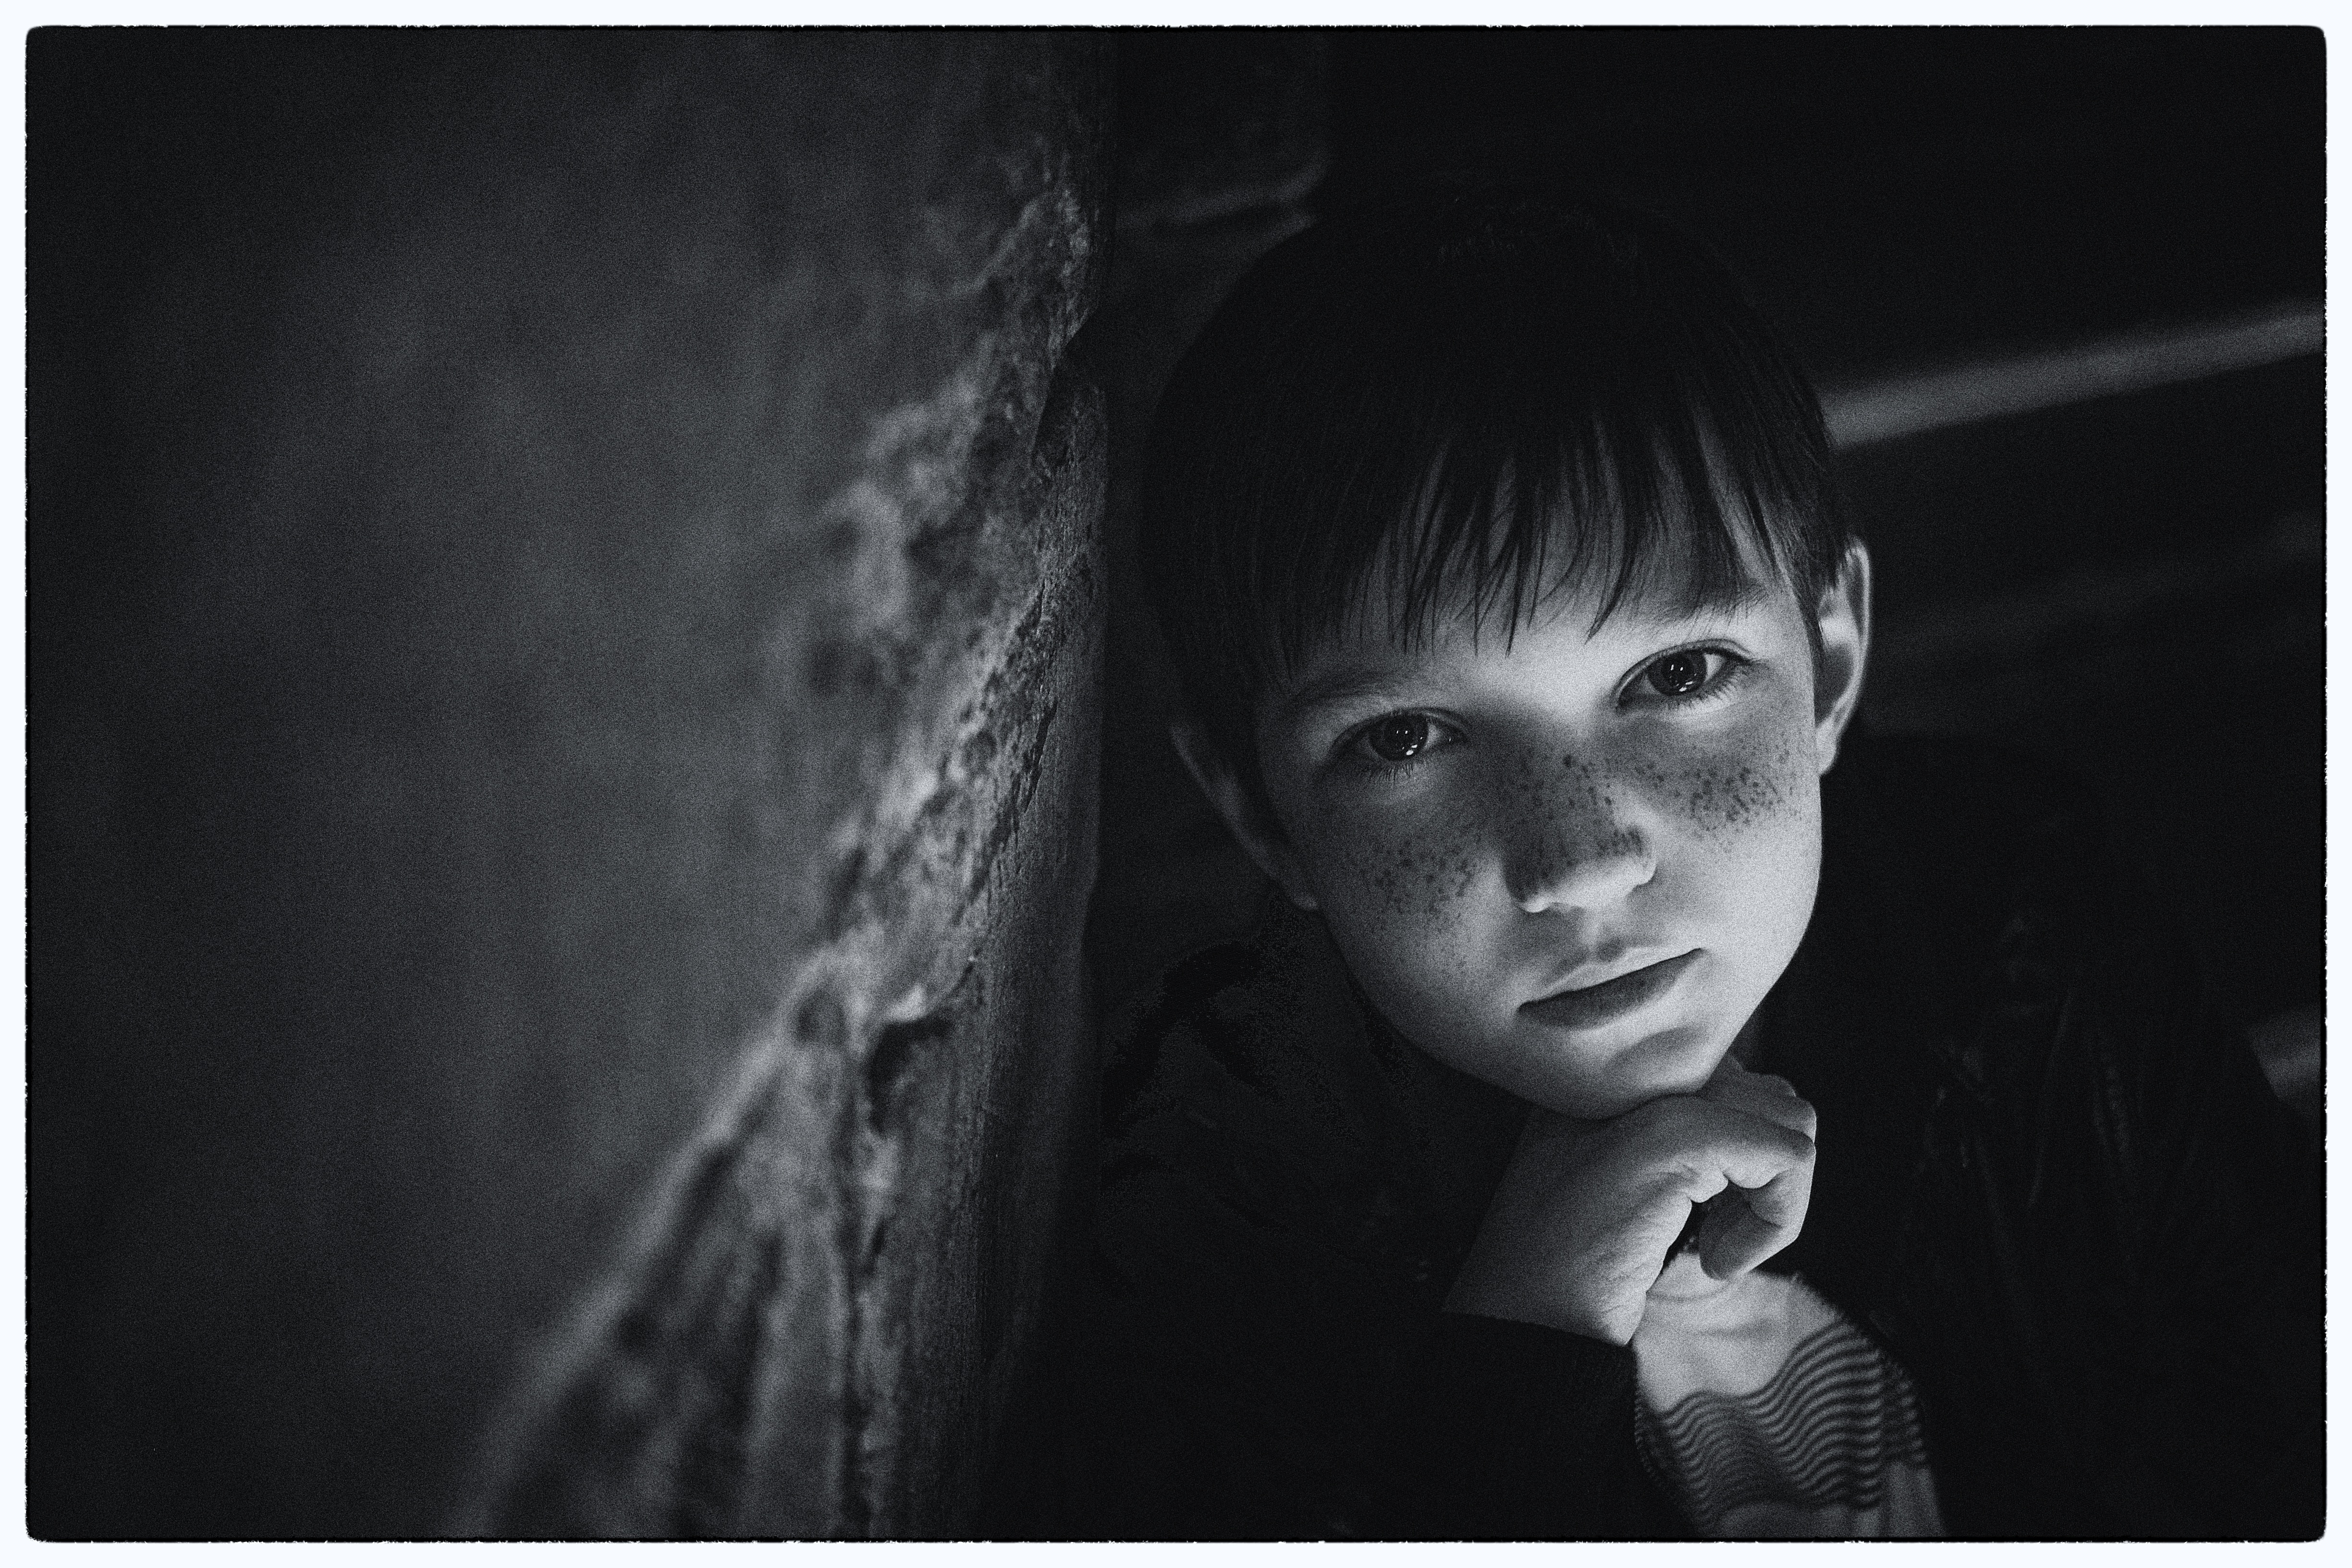
man, person, black and white, white, photography, retro, boy, male, guy, portrait, young, child, black, monochrome, life, face, mono, drawing, little, photograph, expression, image, b boy, monochrome photography, album cover, portrait photography, film noir